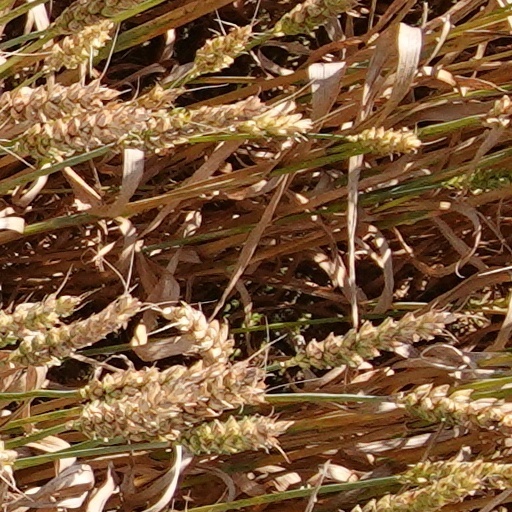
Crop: wheat